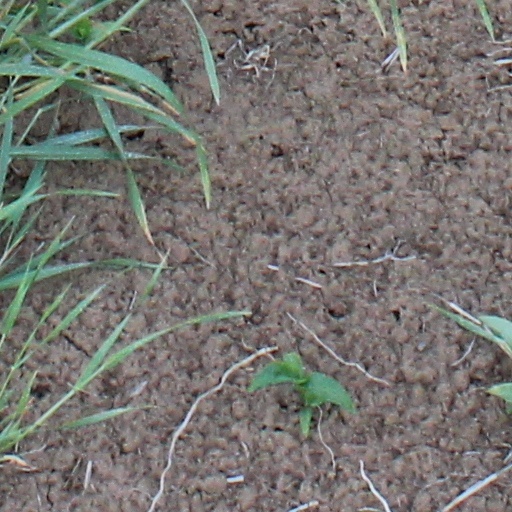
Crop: wheat